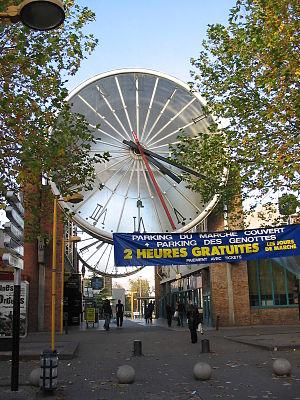
Place de l'Horloge devant la gare RER de Cergy-Pontoise (95). je suis l'auteur du cliché.
Cergy est une commune française située dans le département du Val-d'Oise, en région Île-de-France.
Cergy-Pontoise est une ville nouvelle française construite à partir des années 1970 autour des communes de Cergy et Pontoise, dans le nord-ouest de la région Île-de-France. Le syndicat intercommunal créé pour la ville nouvelle a donné naissance à l'actuelle communauté d'agglomération de Cergy-Pontoise. Ses habitants sont appelés les Cergy-Pontains.
La communauté d'agglomération de Cergy-Pontoise est une communauté d'agglomération de France, étendue sur les départements du Val-d'Oise et des Yvelines, au nord-ouest de Paris, sur l'Oise. Elle est issue de la ville nouvelle de Cergy-Pontoise.